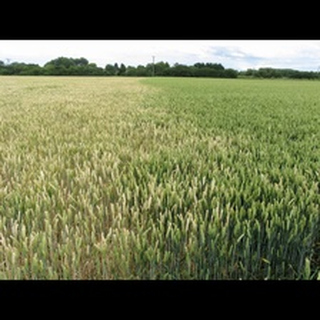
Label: wheat_tan_spot